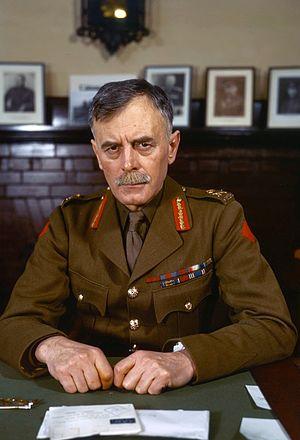
Le Bishop's College School est une école secondaire fondée en 1836 à Sherbrooke, Québec, Canada qui possède un Old boy network. Les anciens élèves de sexe masculin sont appelés BCS Old Boys et les anciens élèves de King's Hall et de sexe féminin sont appelés Old Girls. L'école sœur de BCS, King's Hall, fondée en 1872 à Compton, Québec a fusionné avec BCS en 1972.